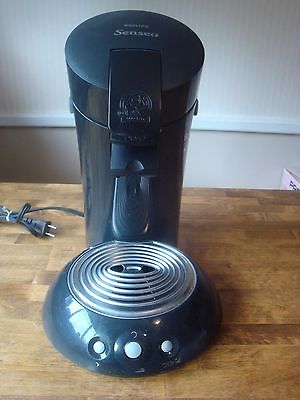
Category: coffee maker